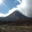
Label: mountain